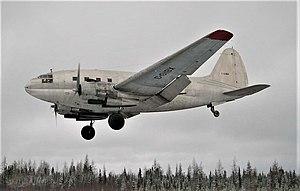
First Nations Transportation était une petite compagnie aérienne canadienne basée à Gimli dans le Manitoba.
Le Curtiss C-46 Commando était un appareil de transport bimoteur américain conçu à l'origine comme un appareil commercial de haute altitude. Il fut à la place utilisé comme appareil de transport militaire pendant la Seconde Guerre mondiale, tant par l'United States Army Air Forces que par l'US Navy et l'US Marine Corps sous la désignation de R5C. Surnommé par ses pilotes « The Whale » ou « Curtiss Calamity », le C-46 servit dans un rôle similaire à celui de son homologue, le Douglas C-47 Skytrain, mais sans être produit à une si grande échelle.